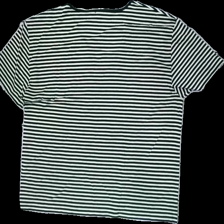
View: back
Type: T-shirt
Category: Ladies
Brand: Filippa K
Colors: White, Black
Material: 61% Viscose 39% Cotton
Pattern: Striped
Cut: Regular, V-collar
Size: XL
Season: All
Price range: 100-150
Recommended usage: Reuse